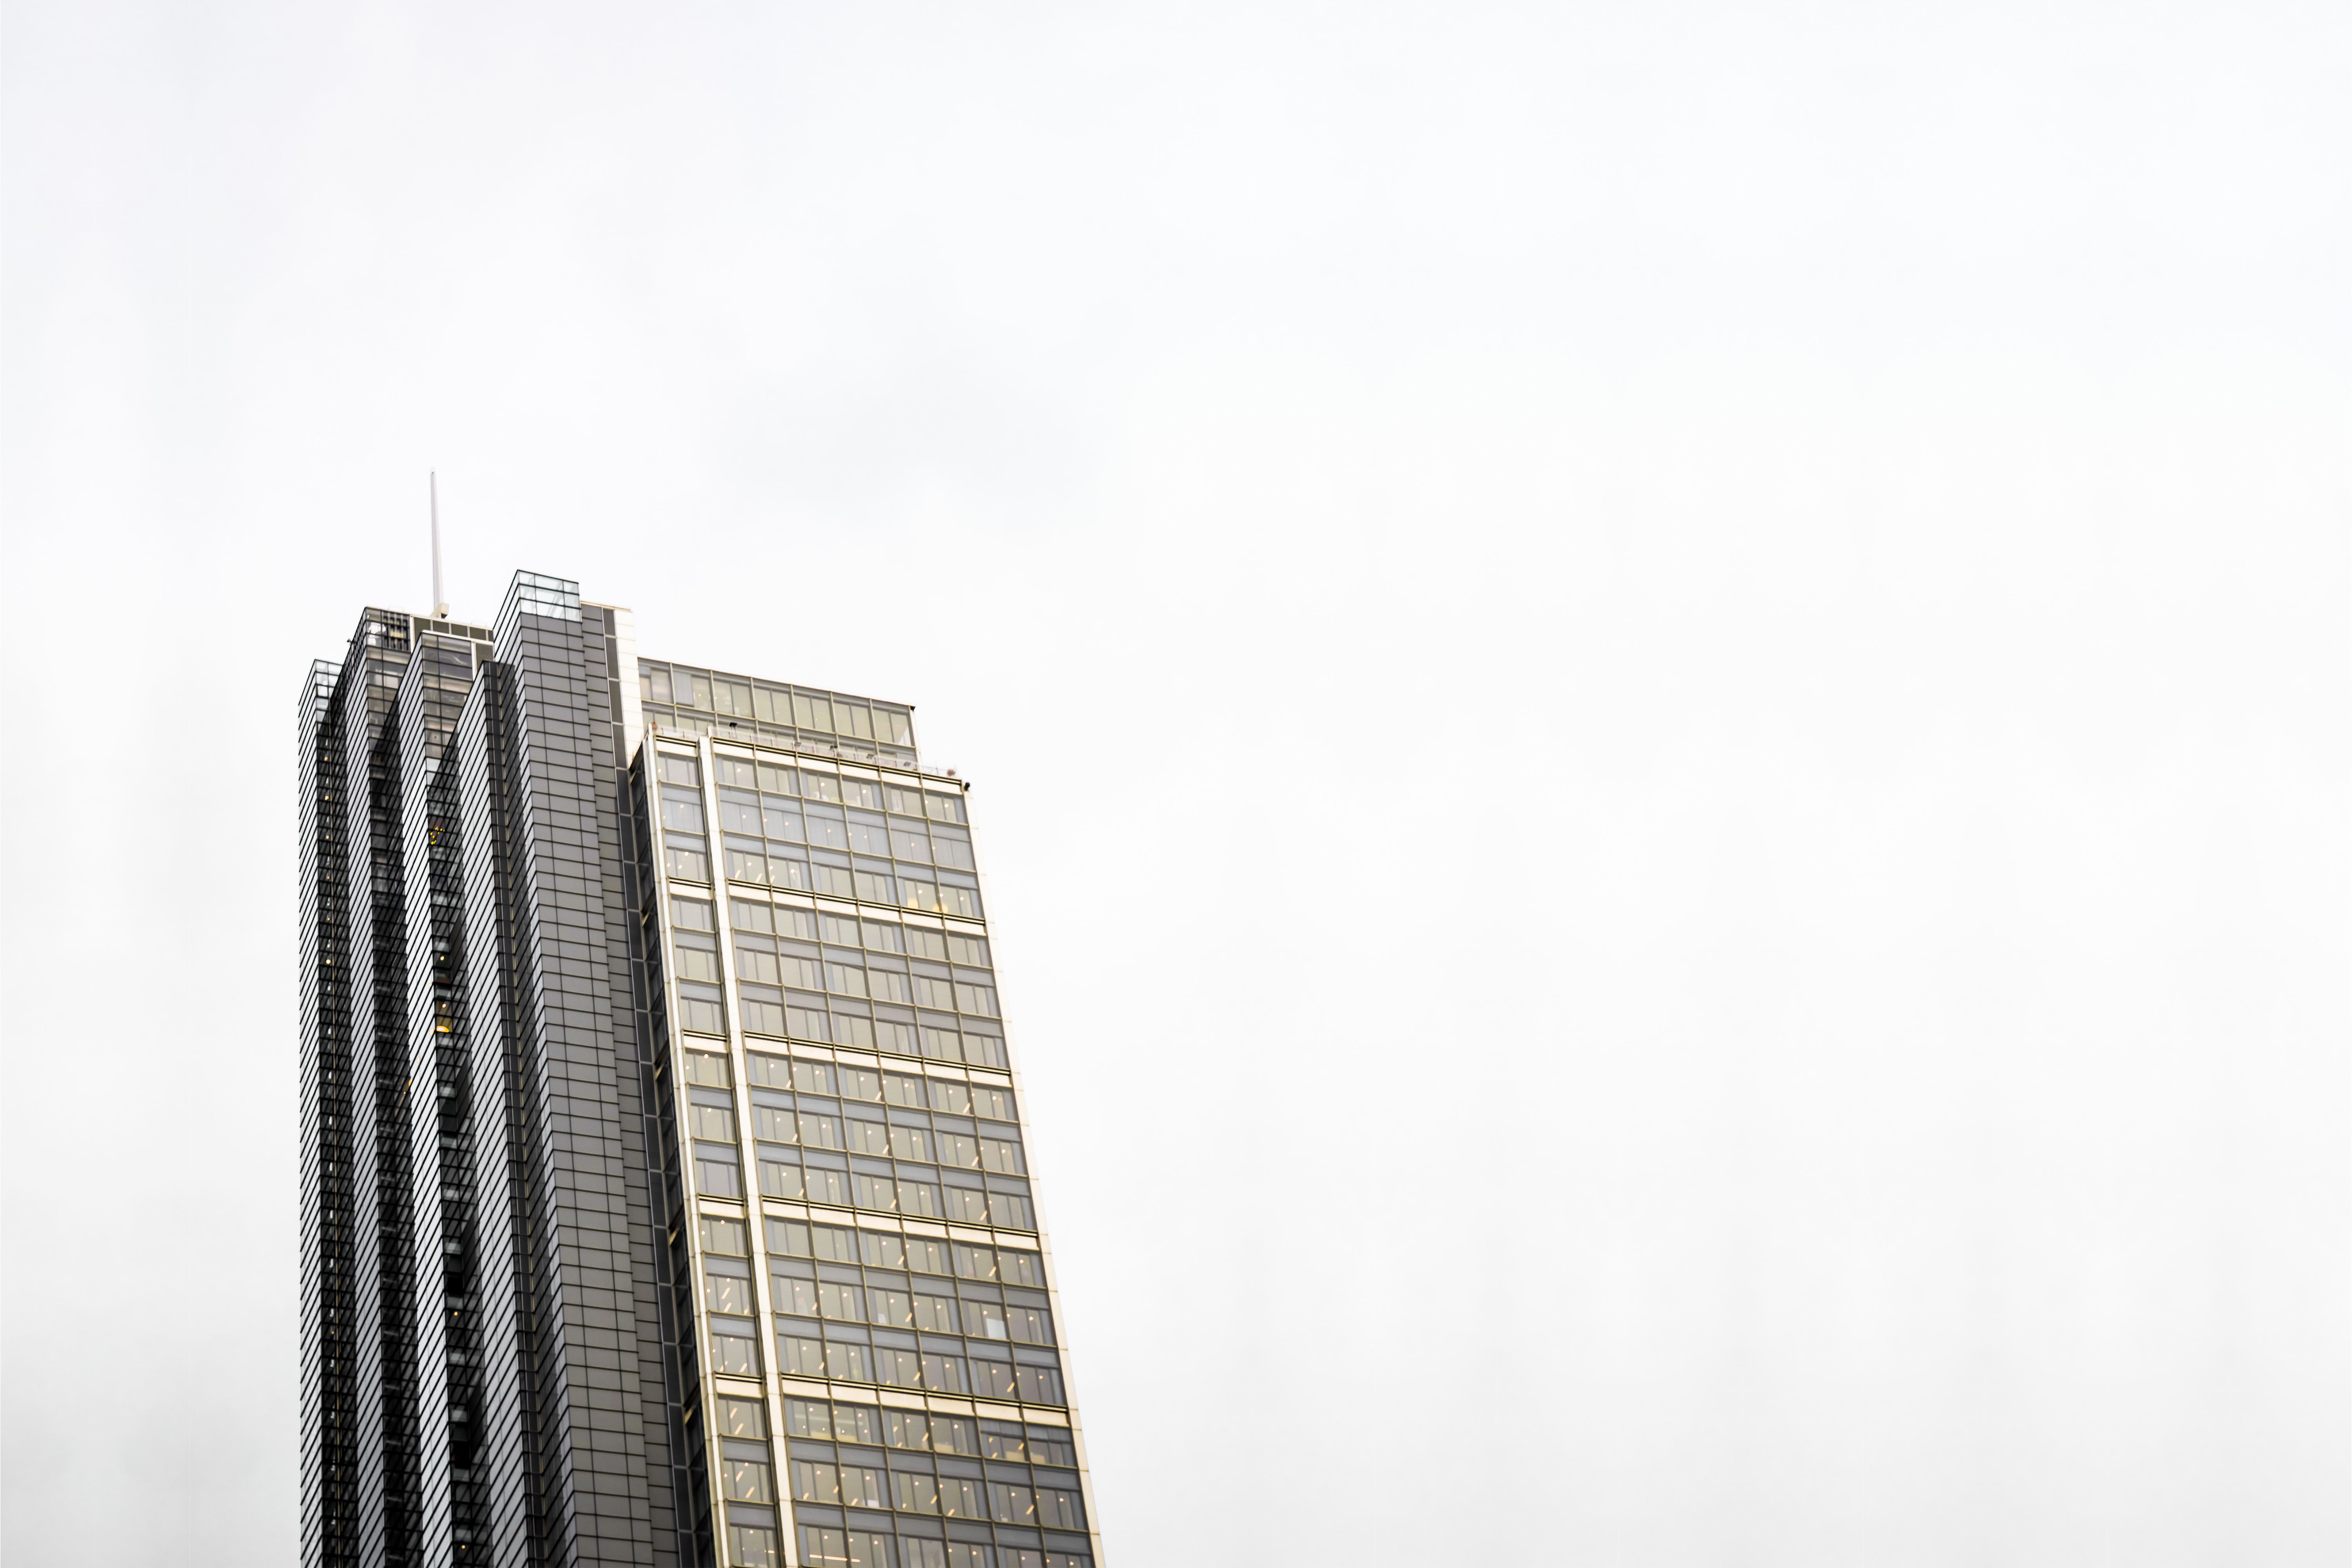
architecture, skyline, building, skyscraper, line, facade, tower block, atmospheric phenomenon